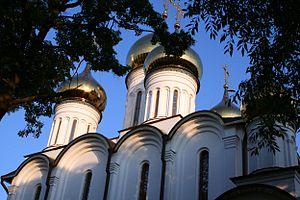
Dômes de la cathédrale Nikolsky à Pereslavl-Zalessky.
Pereslavl-Zalesski est une ville de l'oblast de Iaroslavl, en Russie, et le centre administratif du raïon de Pereslavl. Sa population s'élevait à 37 943 habitants en 2020.